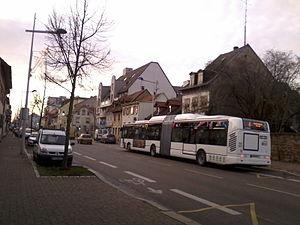
Koenigshoffen [køniksofən] est un quartier de Strasbourg datant du temps des Romains.